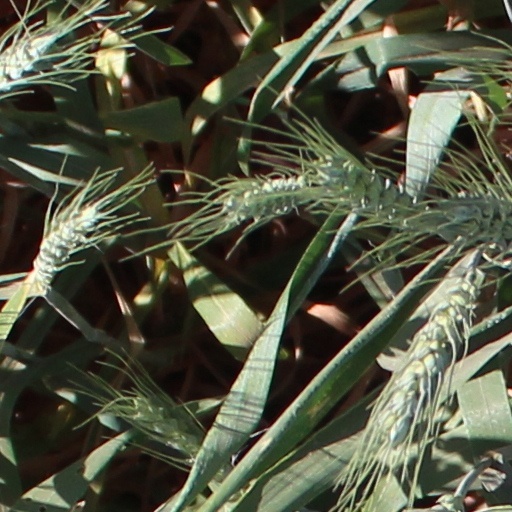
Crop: wheat